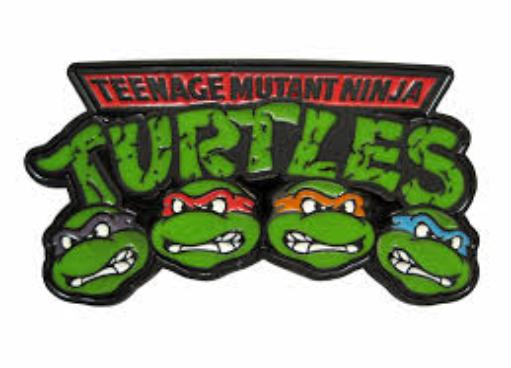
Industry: Leisure